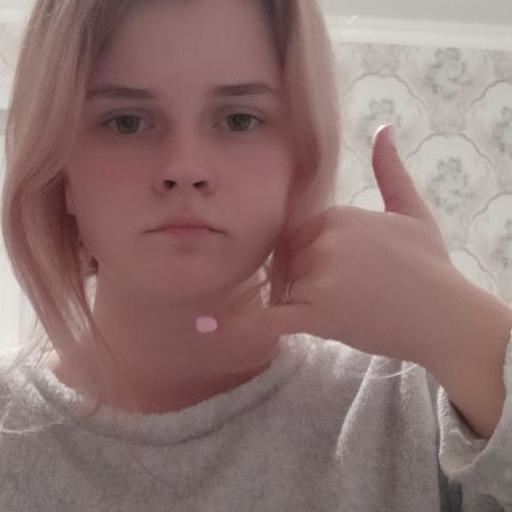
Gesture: call